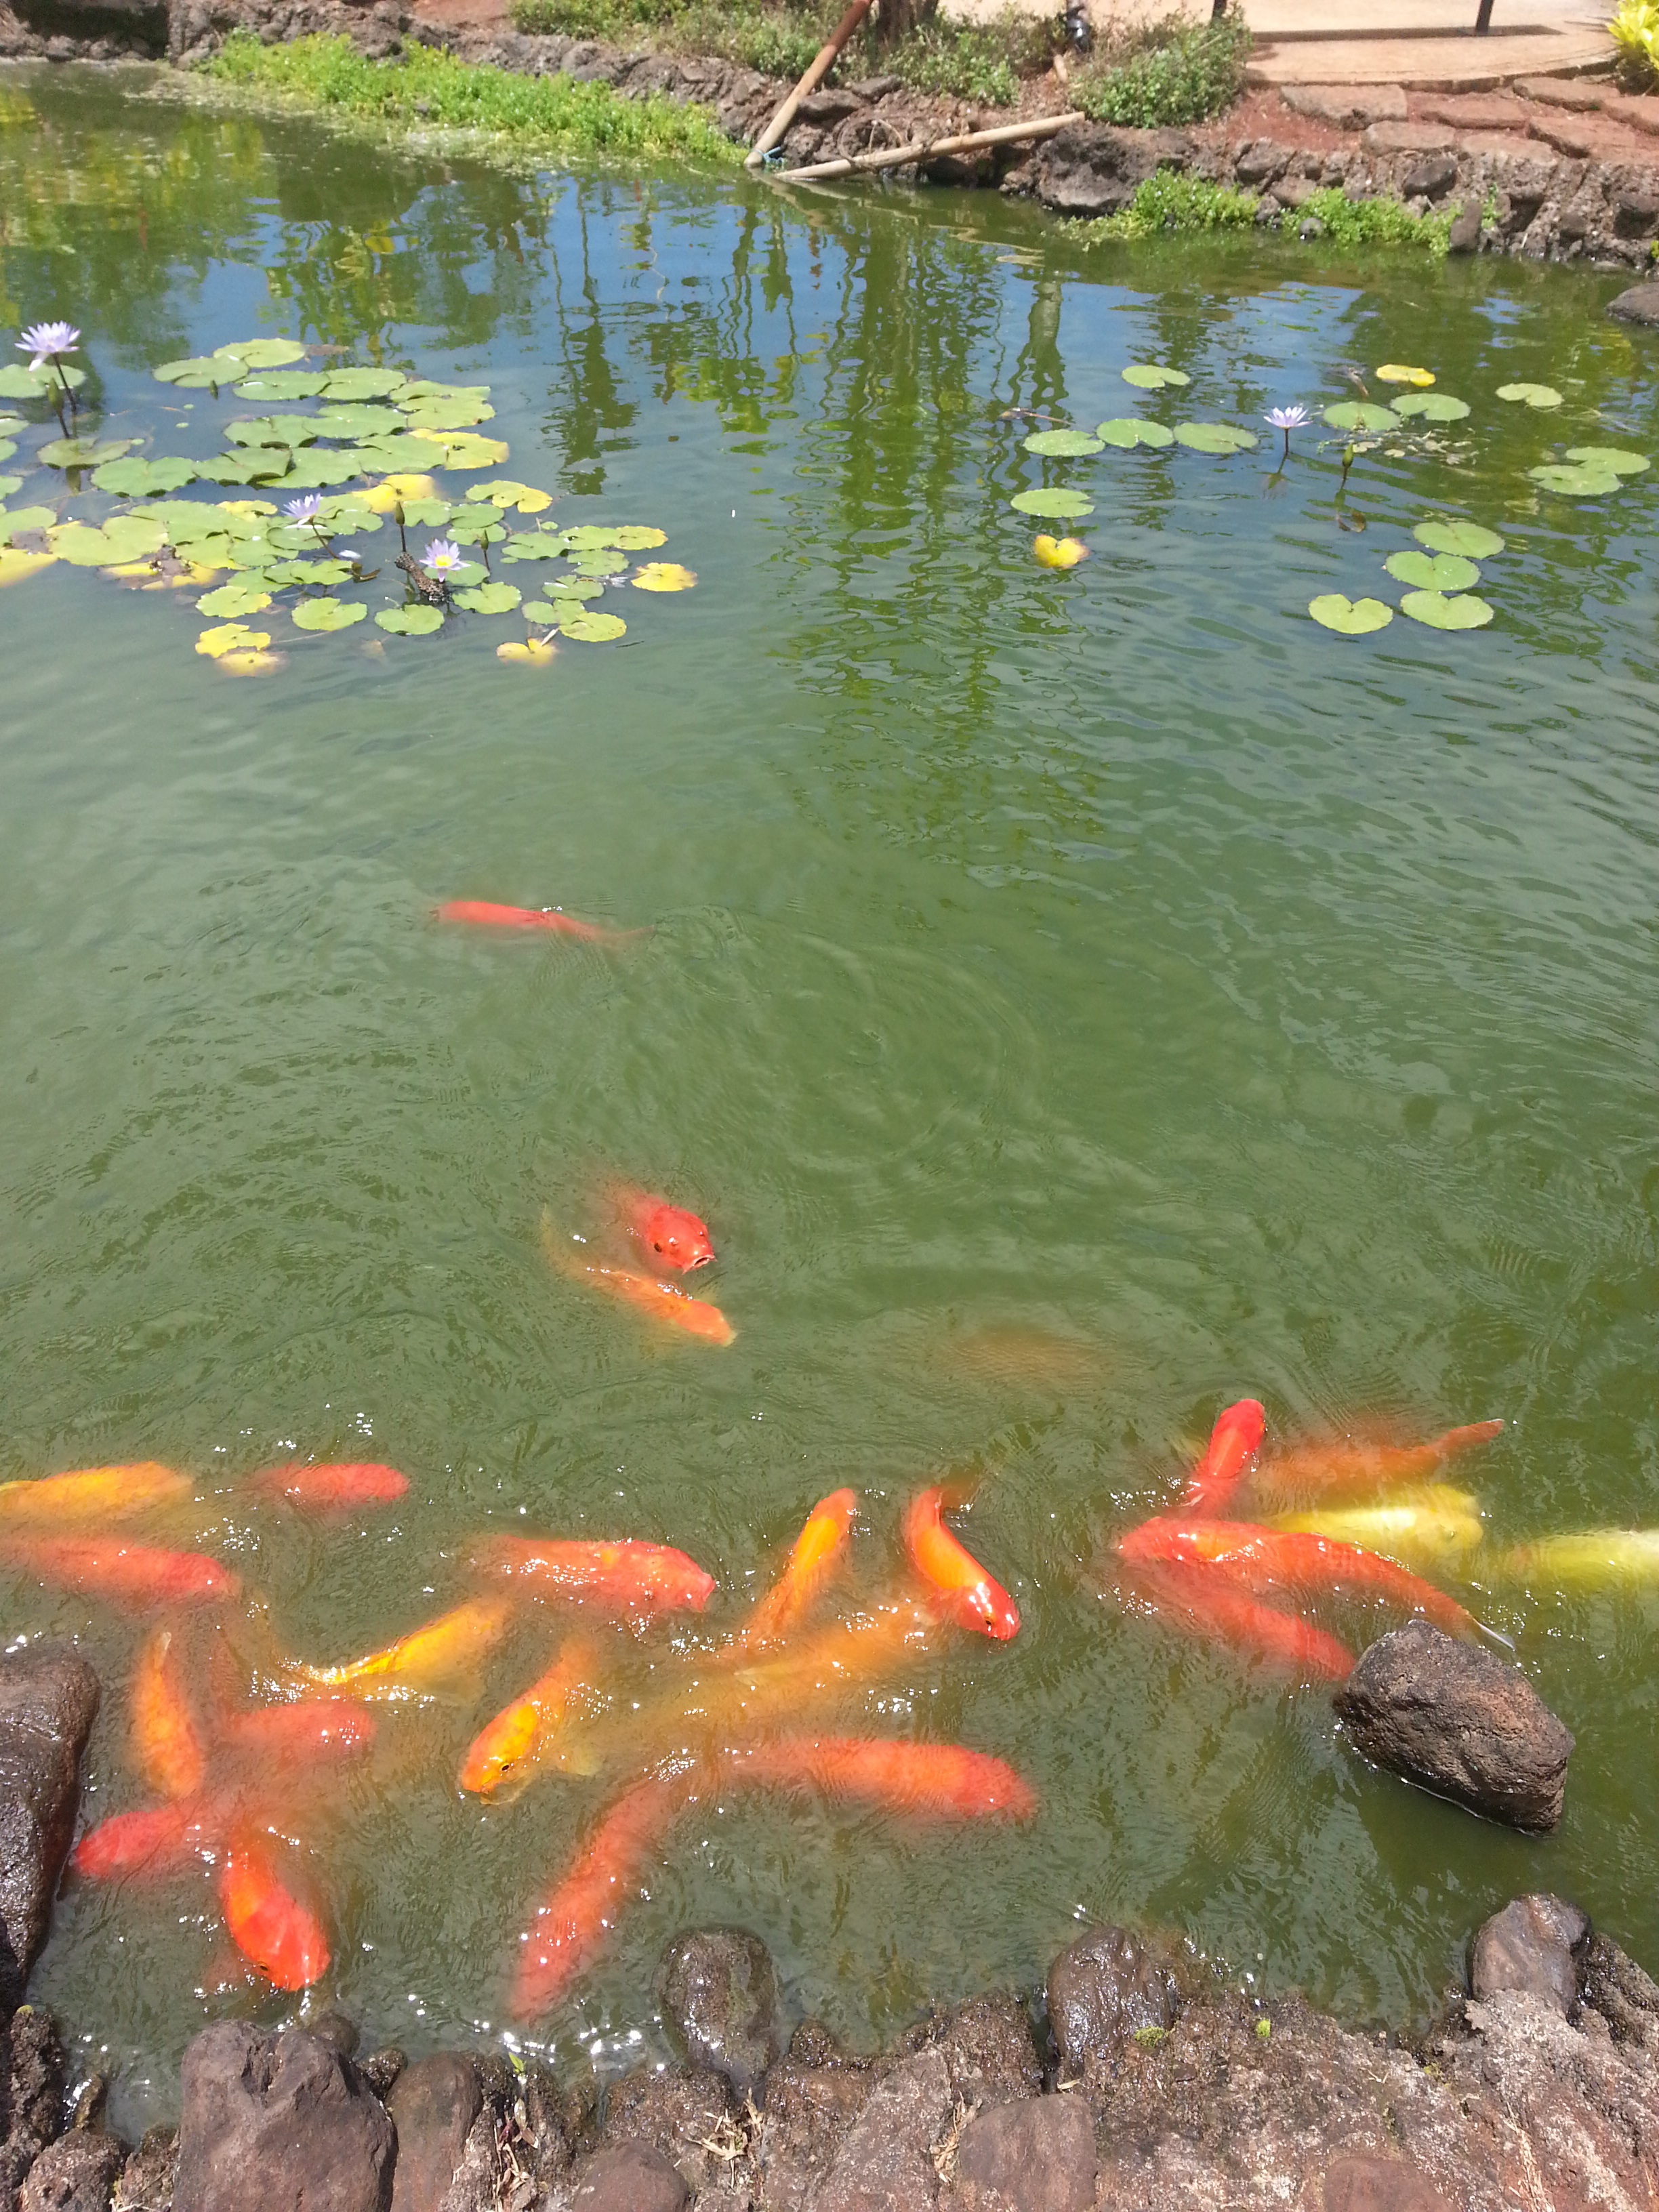
pond, fish, koi, fish pond, geological phenomenon